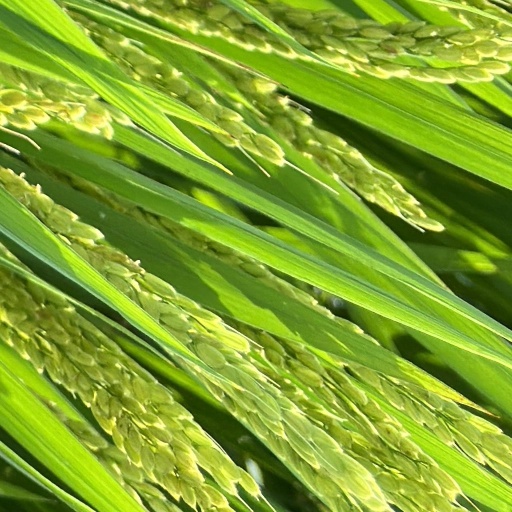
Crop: rice